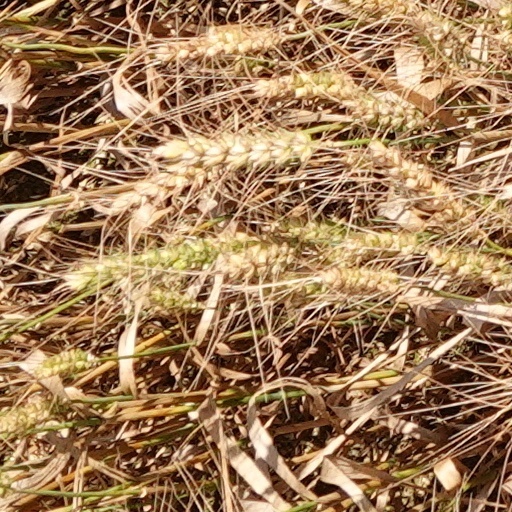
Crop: wheat